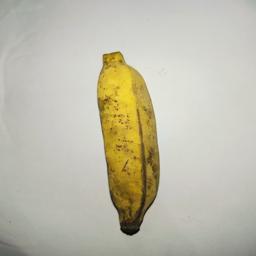
Banana variety: Bangla Kola